Leibniz–Newton calculus controversy

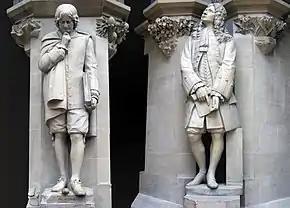
Statues of Isaac Newton and Gottfried Wilhelm Leibniz in the courtyard of the Oxford University Museum of Natural History, collage

In the history of calculus, the calculus controversy was an argument between mathematicians Isaac Newton and Gottfried Wilhelm Leibniz over who had first discovered calculus. The question was a major intellectual controversy, beginning in 1699 and reaching its peak in 1712. Leibniz had published his work on calculus first, but Newton's supporters accused Leibniz of plagiarizing Newton's unpublished ideas. The modern consensus is that the two men independently developed their ideas. Their creation of calculus has been called "the greatest advance in mathematics that had taken place since the time of Archimedes."